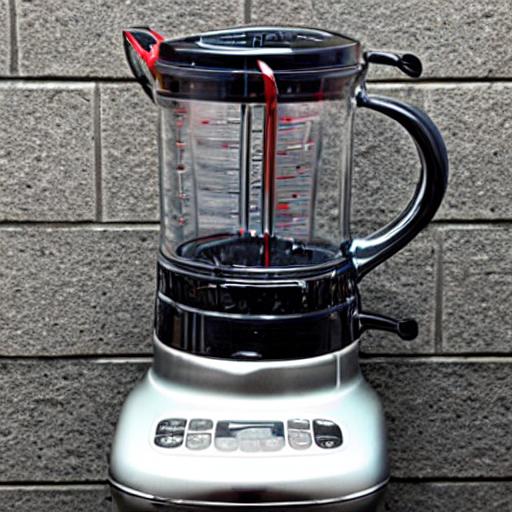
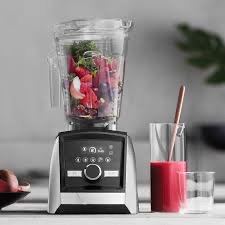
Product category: items_blender
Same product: no